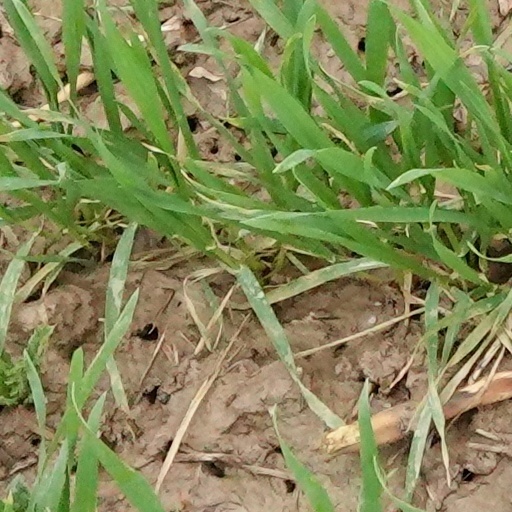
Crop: wheat